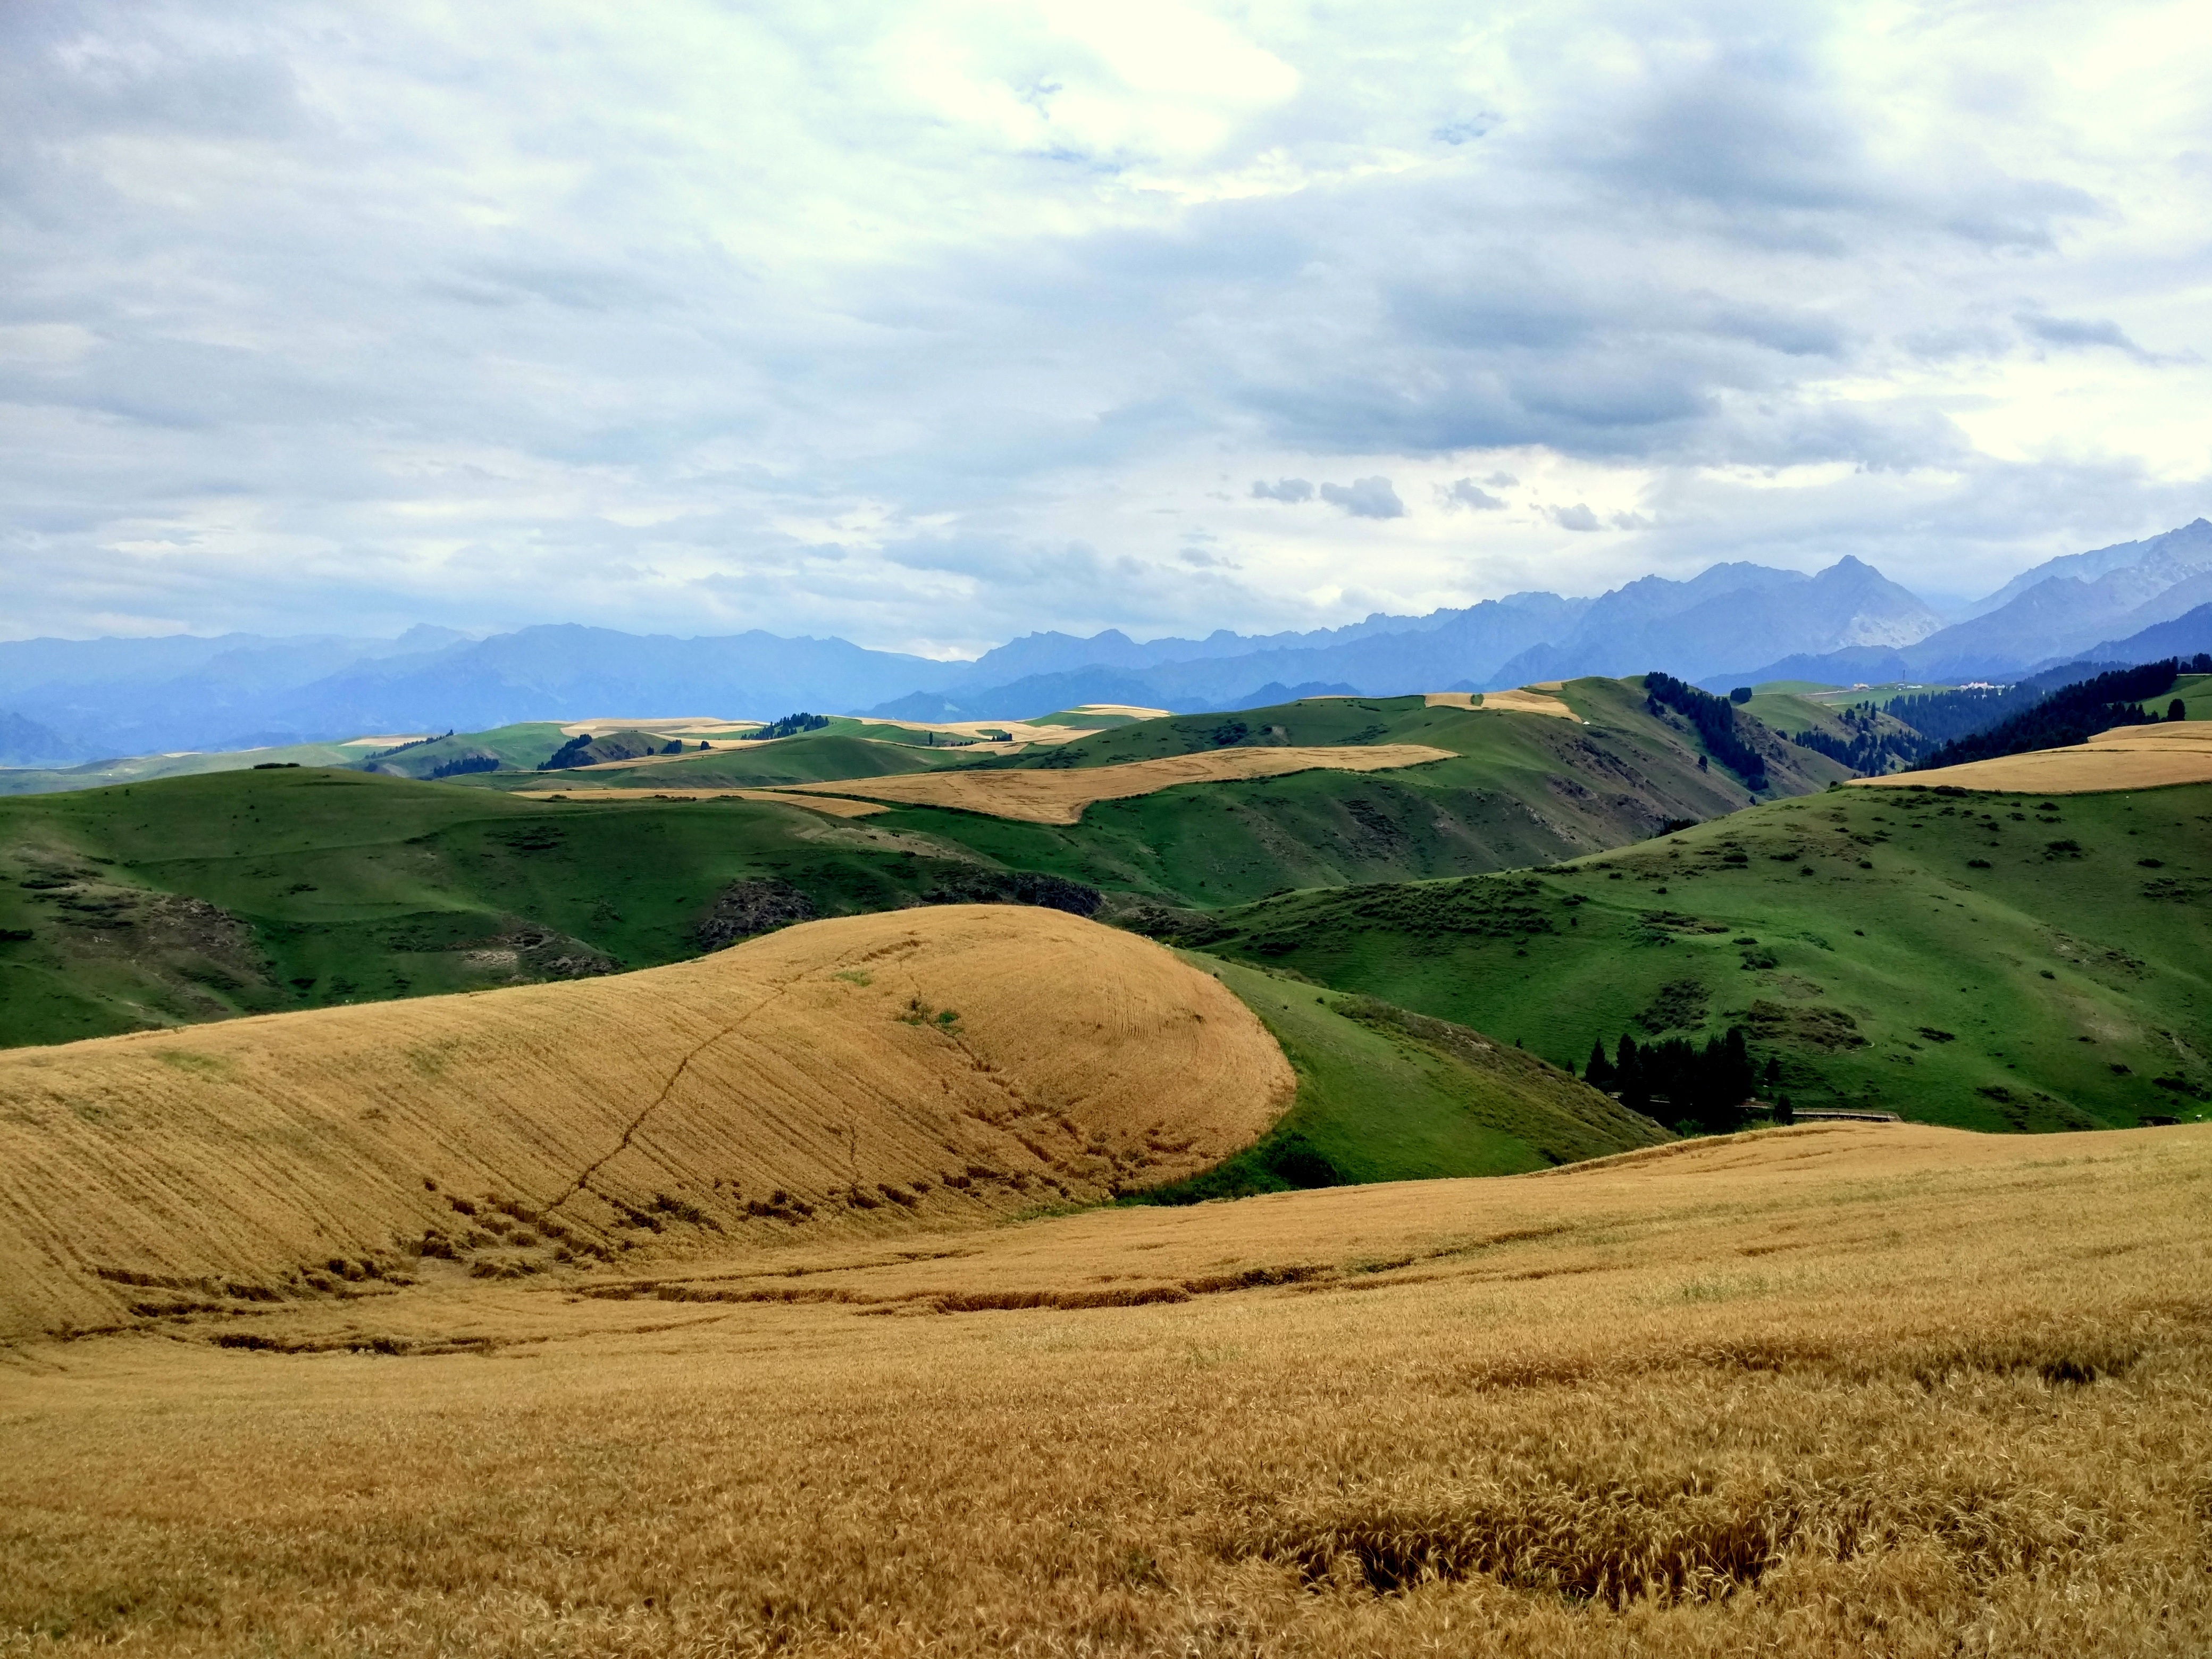
landscape, nature, grass, mountain, cloud, sky, field, meadow, wheat, prairie, rain, hill, valley, mountain range, pasture, hillside, soil, agriculture, terrain, ridge, plain, grassland, badlands, plateau, fell, habitat, ecosystem, dark clouds, steppe, rural area, landform, natural environment, geographical feature, grass family, mountainous landforms